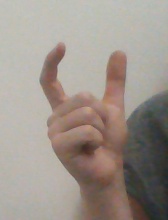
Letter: nun